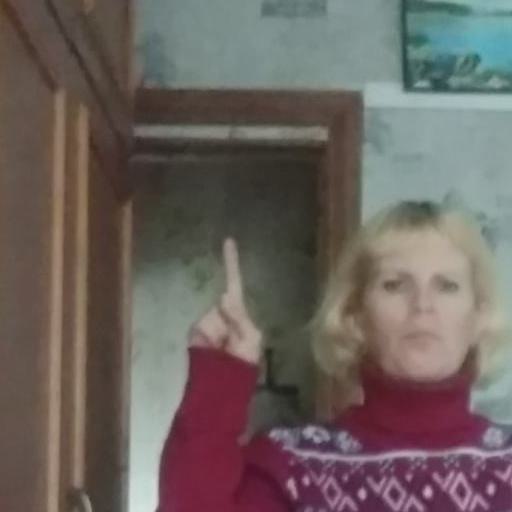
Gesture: one